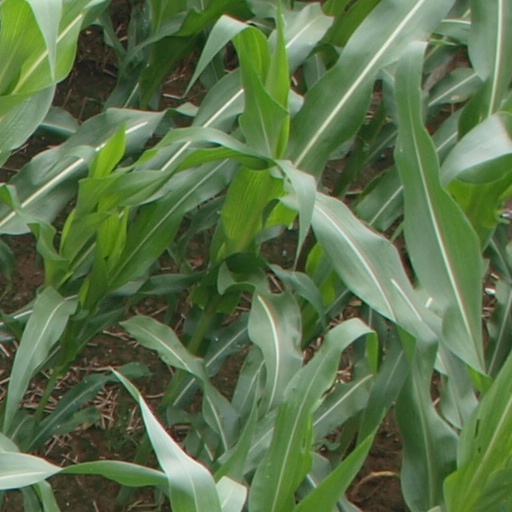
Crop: maize; corn